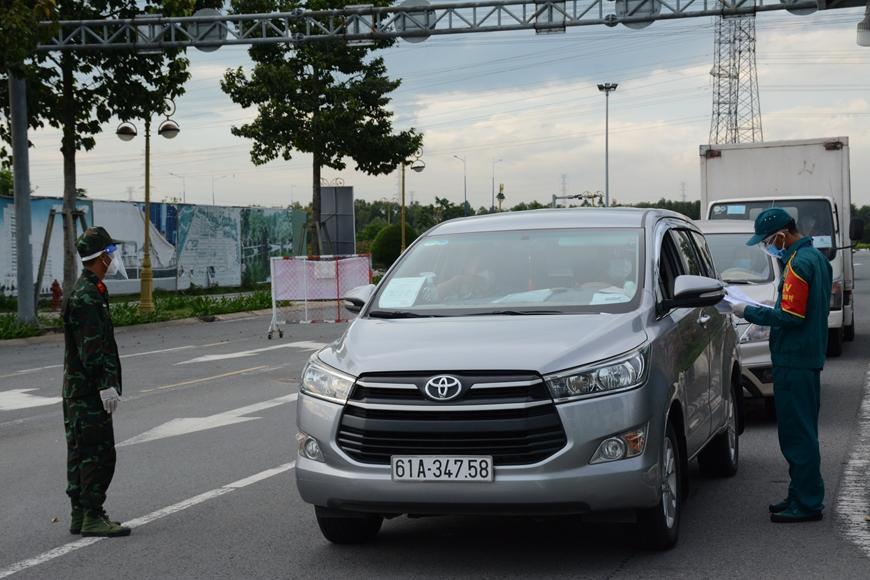
có một người đang xem giấy tờ bên cạnh một chiếc ô tô